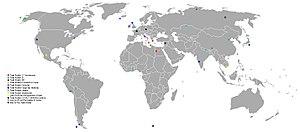
Carte qui montre tout les endroits visités par Lara Croft dans Tomb raider et sa série dérivé Lara Croft